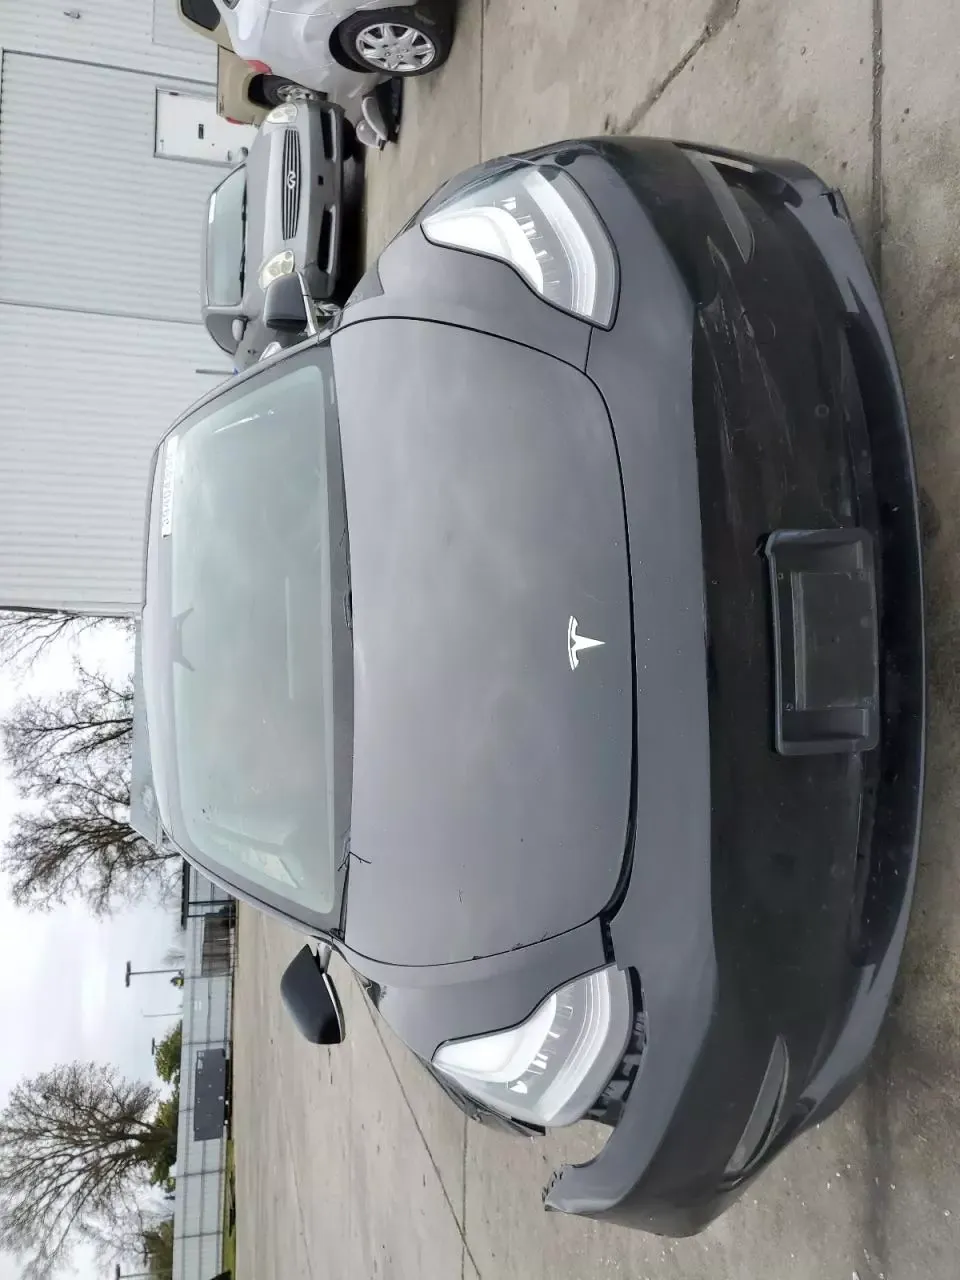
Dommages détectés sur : plaque d'immatriculation avant, pare-choc avant, feu avant droit, aile avant droite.
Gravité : majeur